The Hilliker Curse

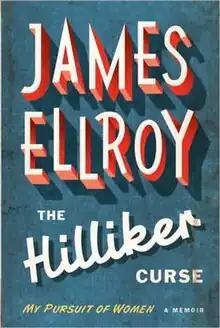
First edition cover

The Hilliker Curse: My Pursuit of Women is a work of memoir and autobiography by American author James Ellroy published in 2010. Ellroy dedicated the memoir ""To Erika Schickel"." The epigraph for "The Hilliker Curse: My Pursuit of Women" is "I will take Fate by the throat. —Ludwig van Beethoven." The unabridged audiobook version is narrated by Ellroy himself.